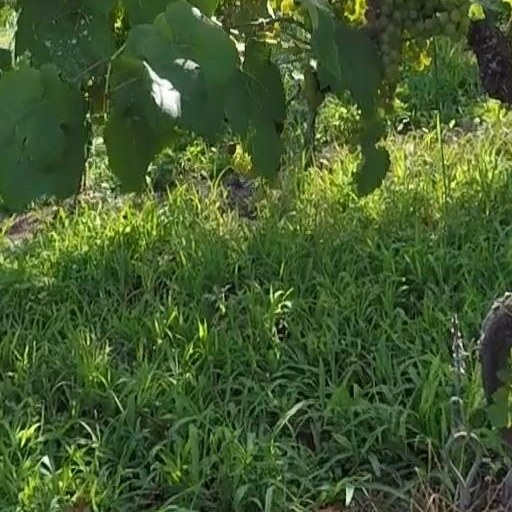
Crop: grape